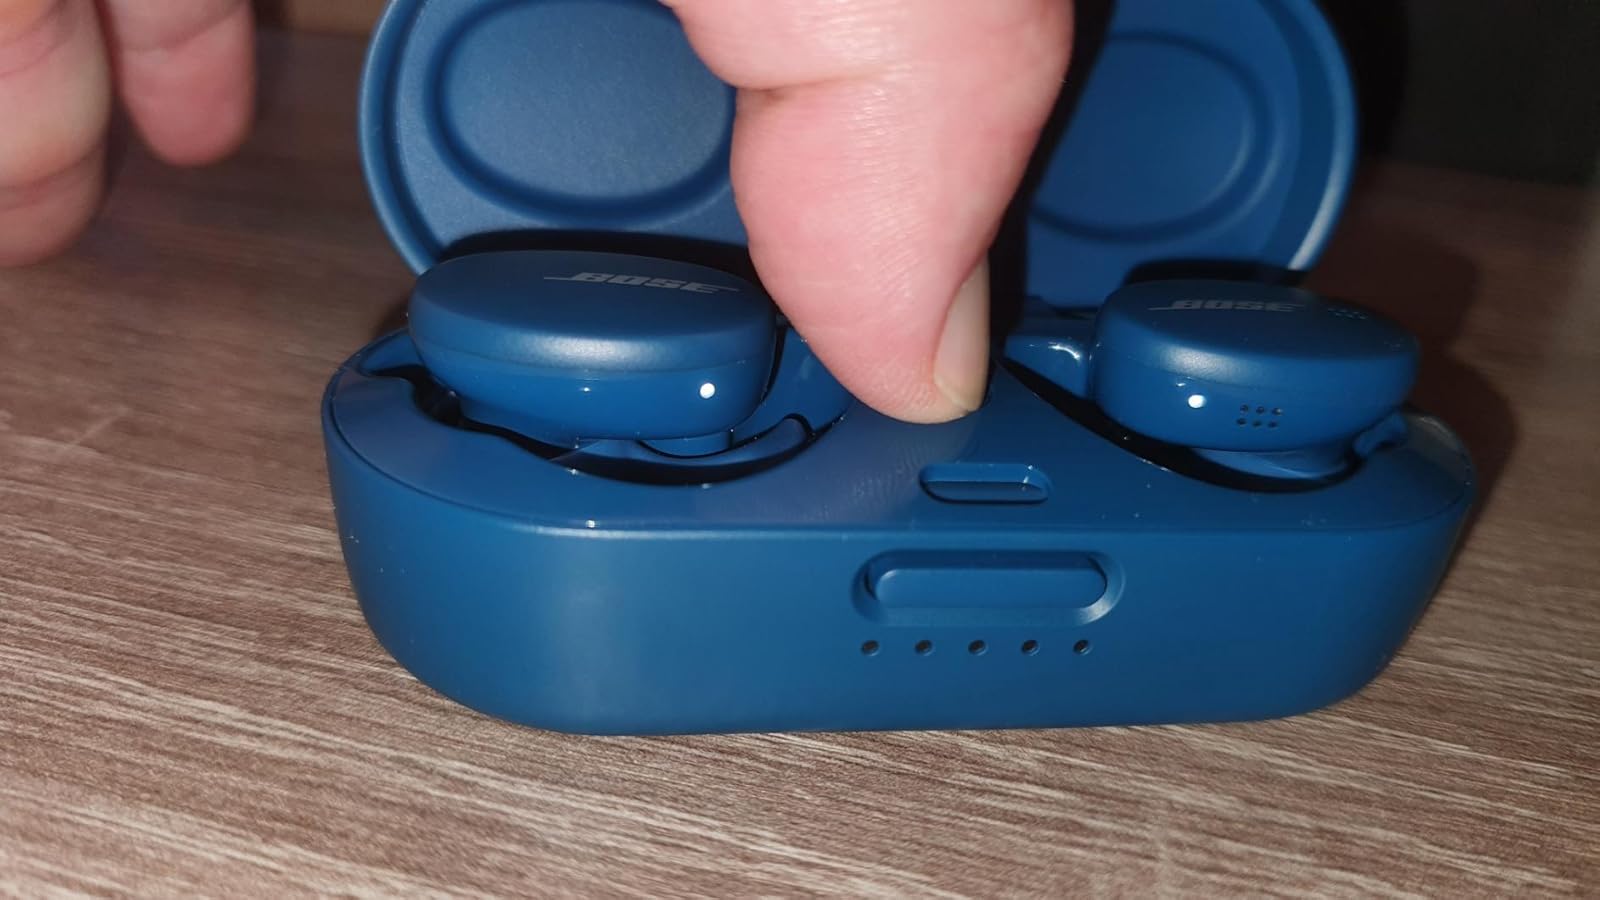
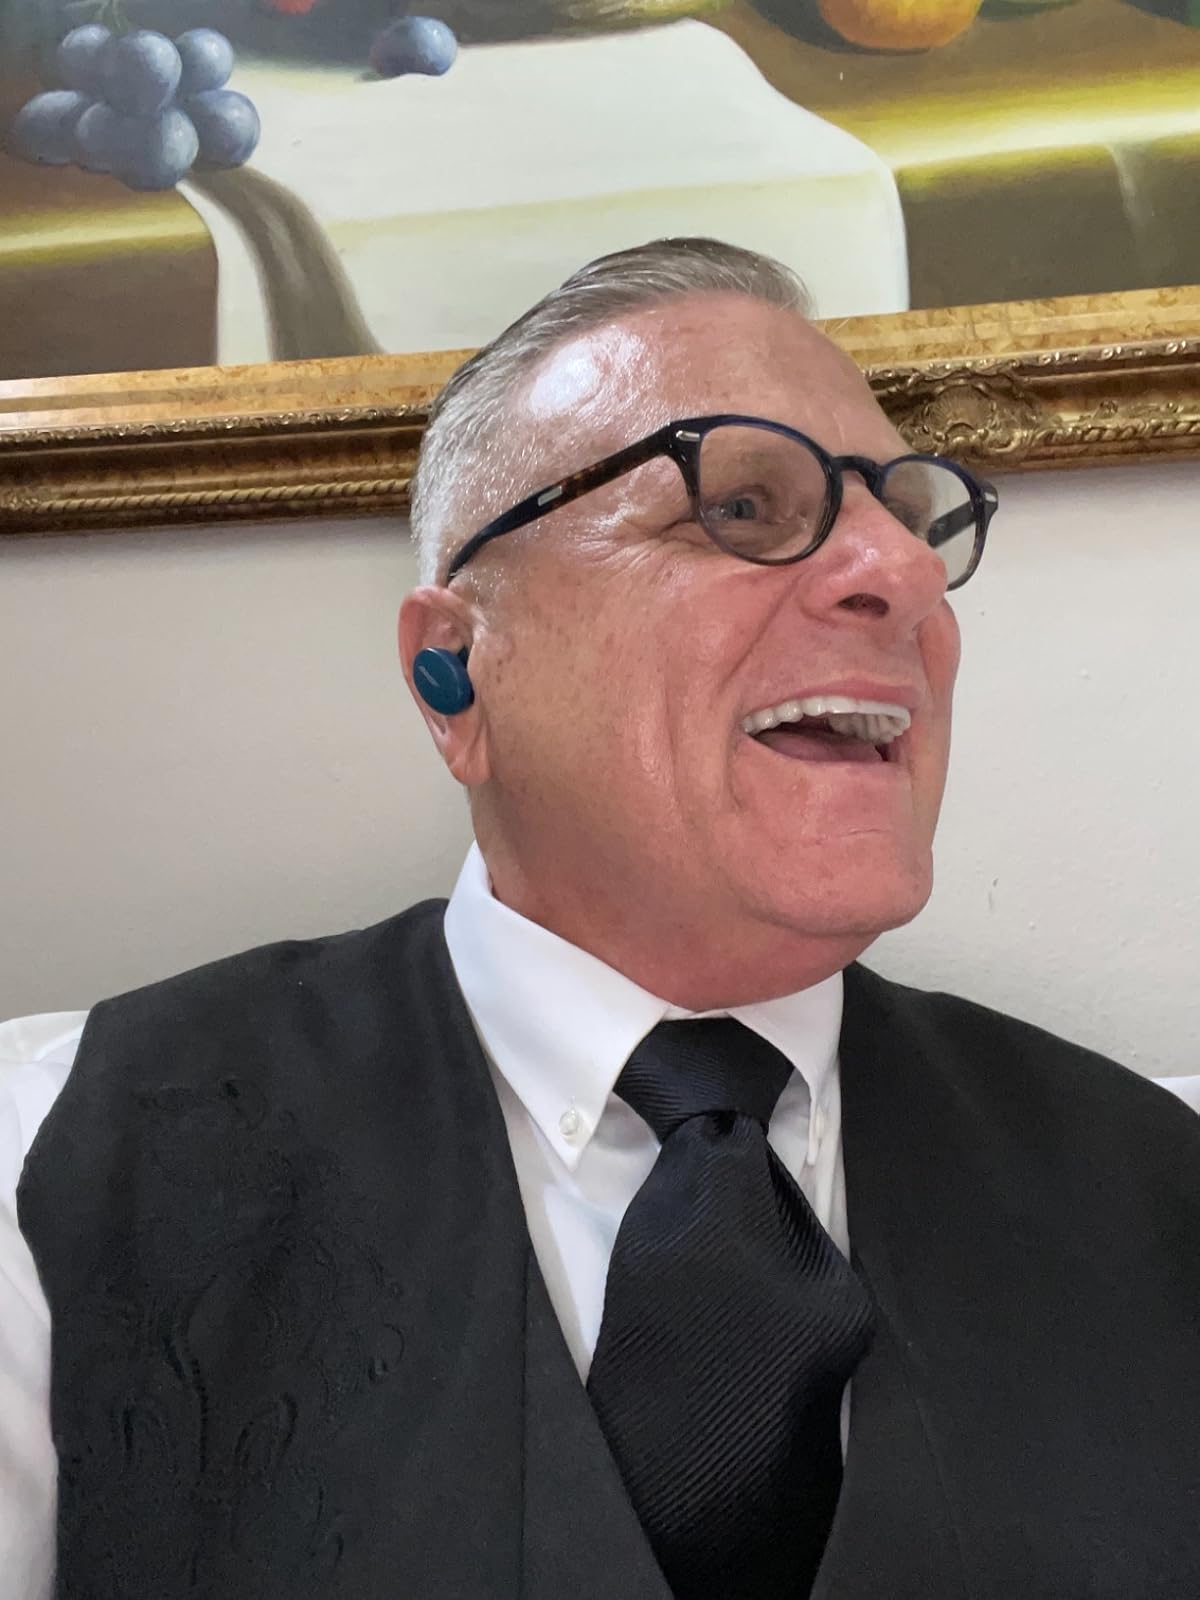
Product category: earbuds
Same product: yes